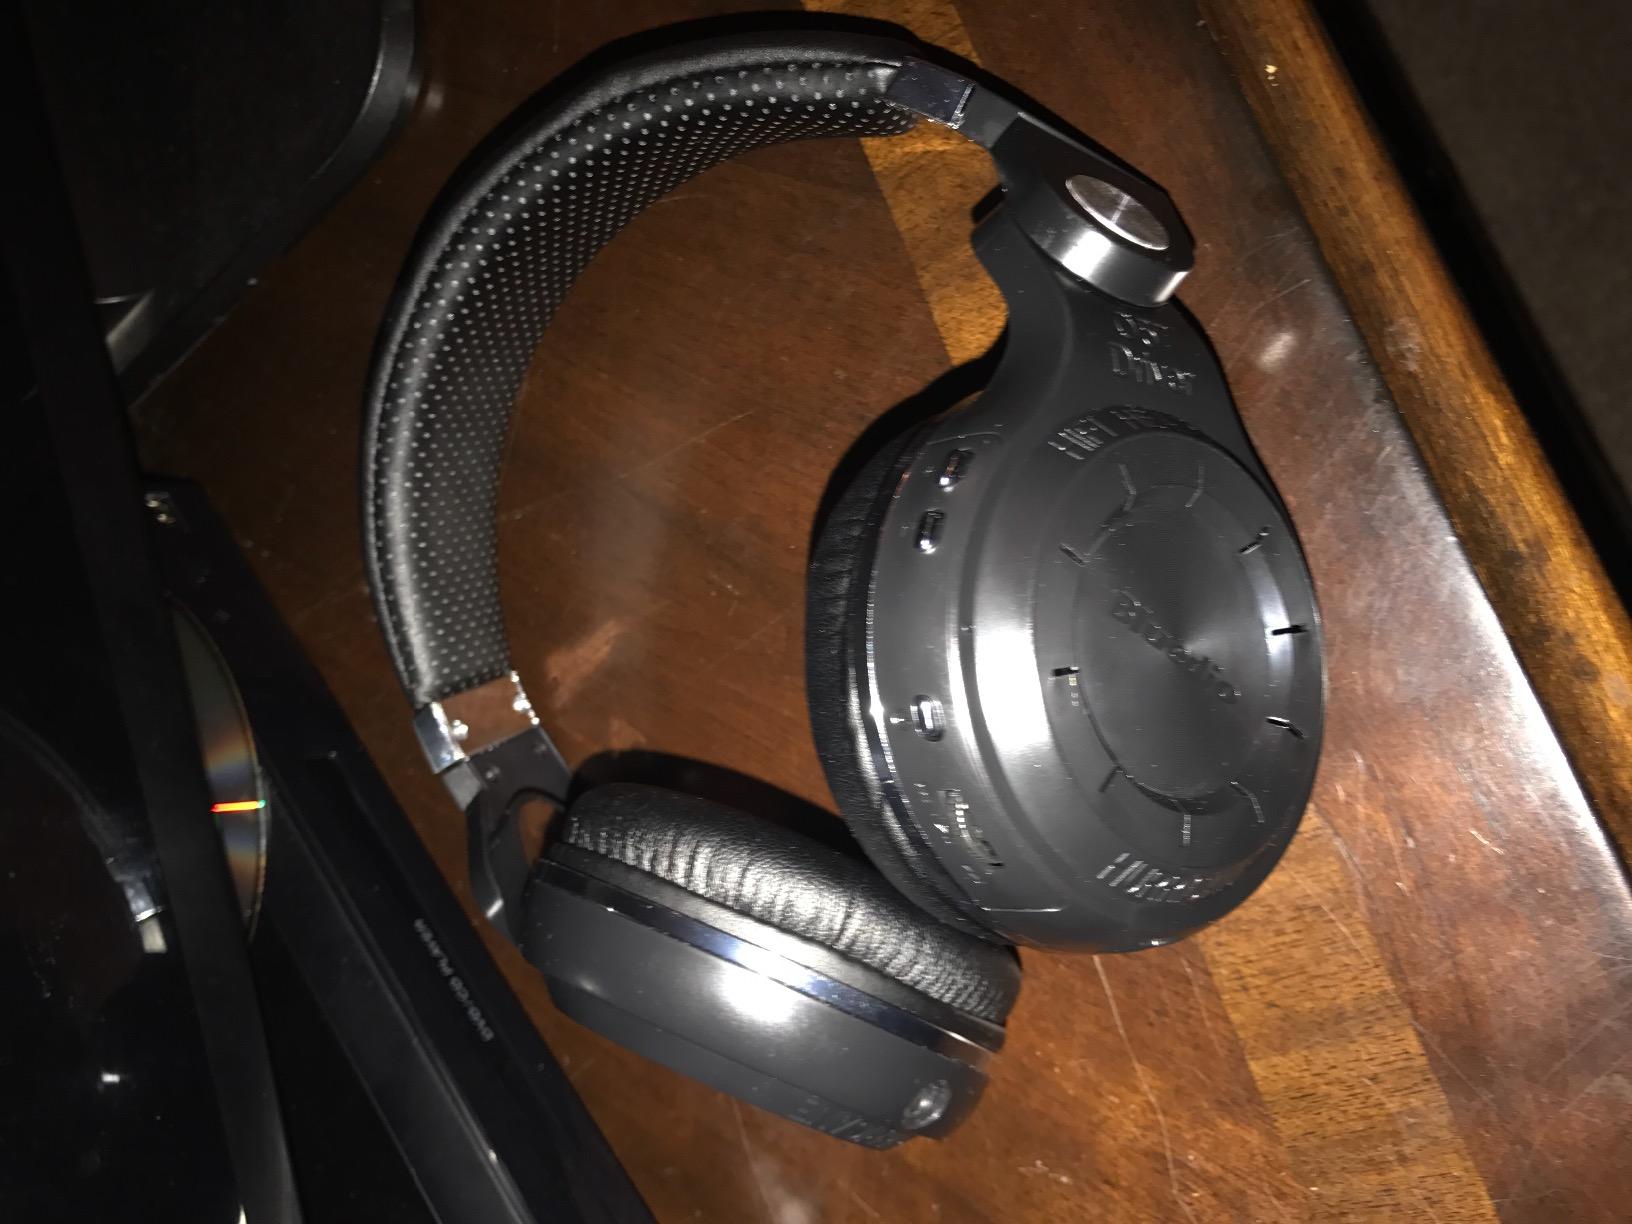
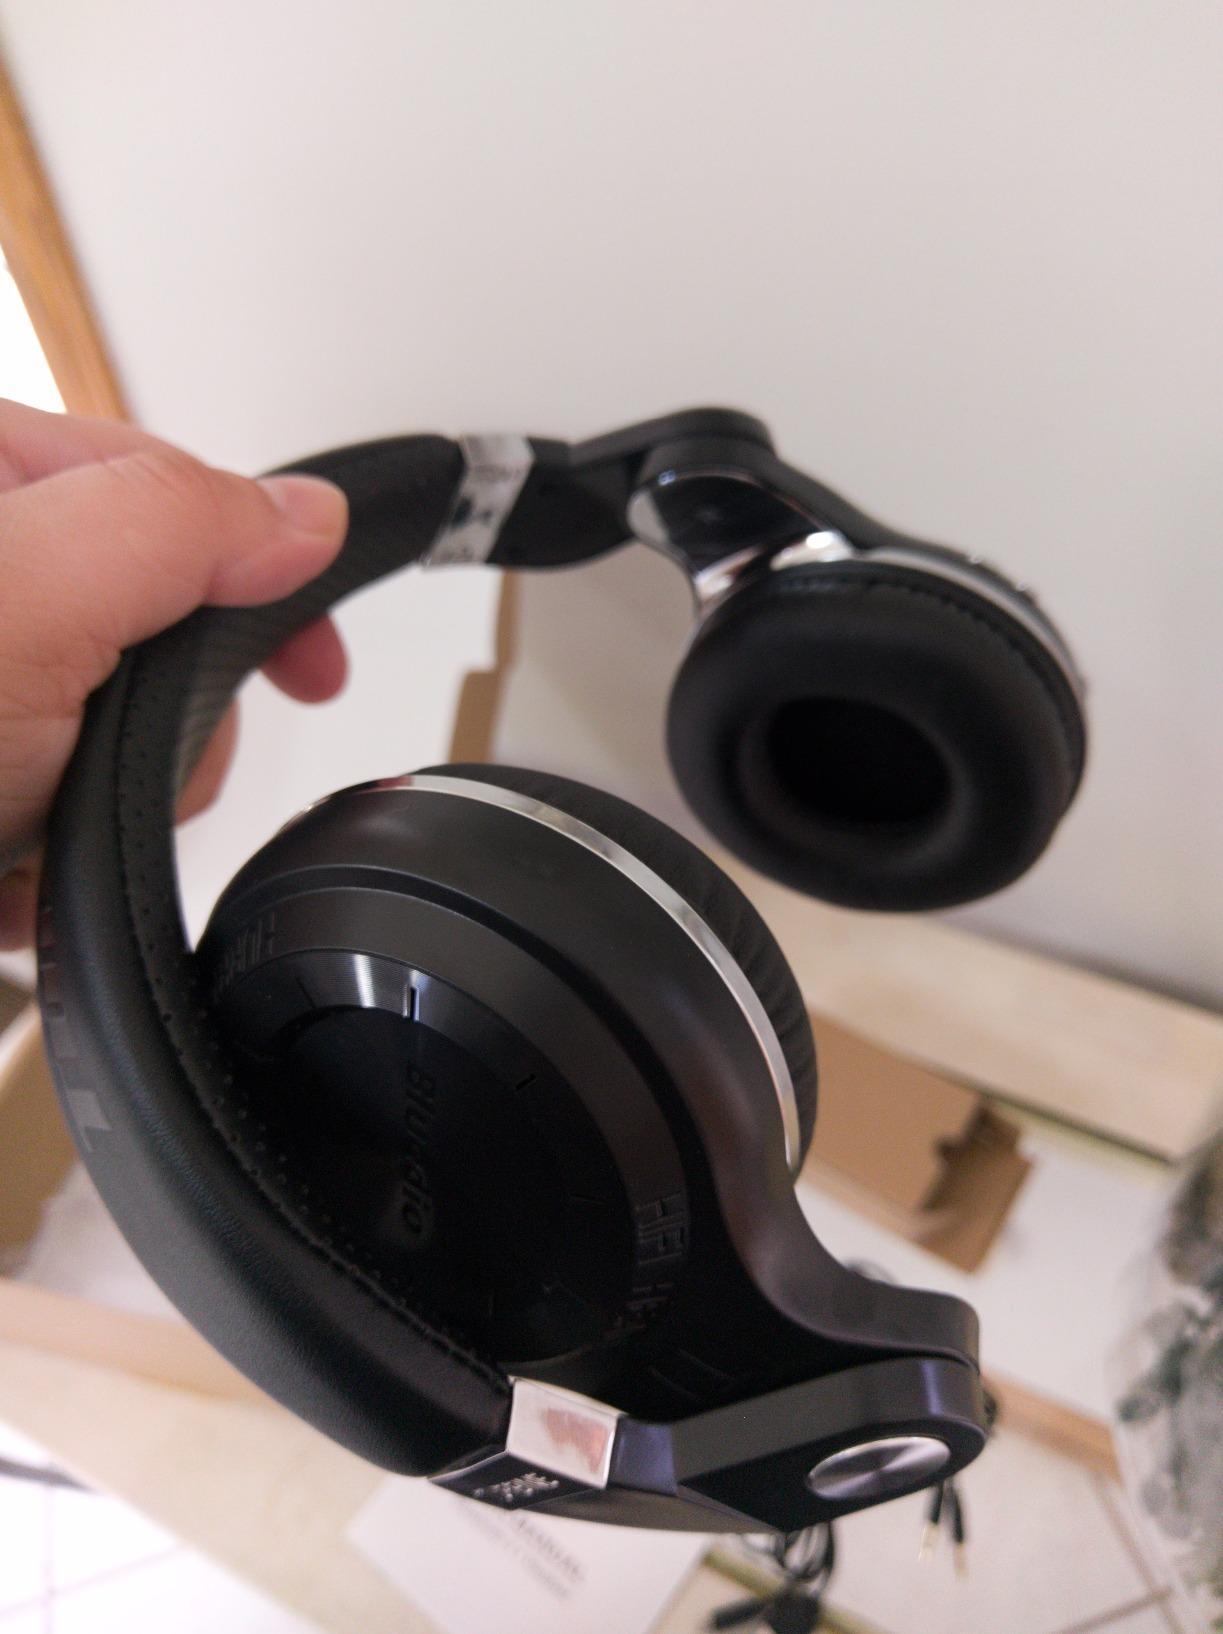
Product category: headphones
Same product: yes